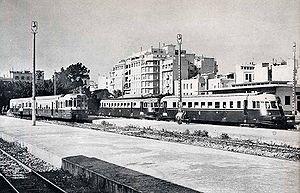
Le transport ferroviaire en Tunisie fait son apparition à la fin du XIXᵉ siècle.